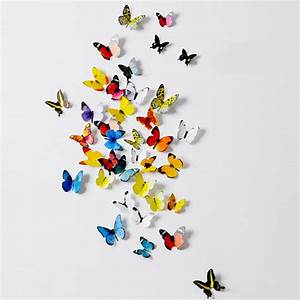
Label: butterfly